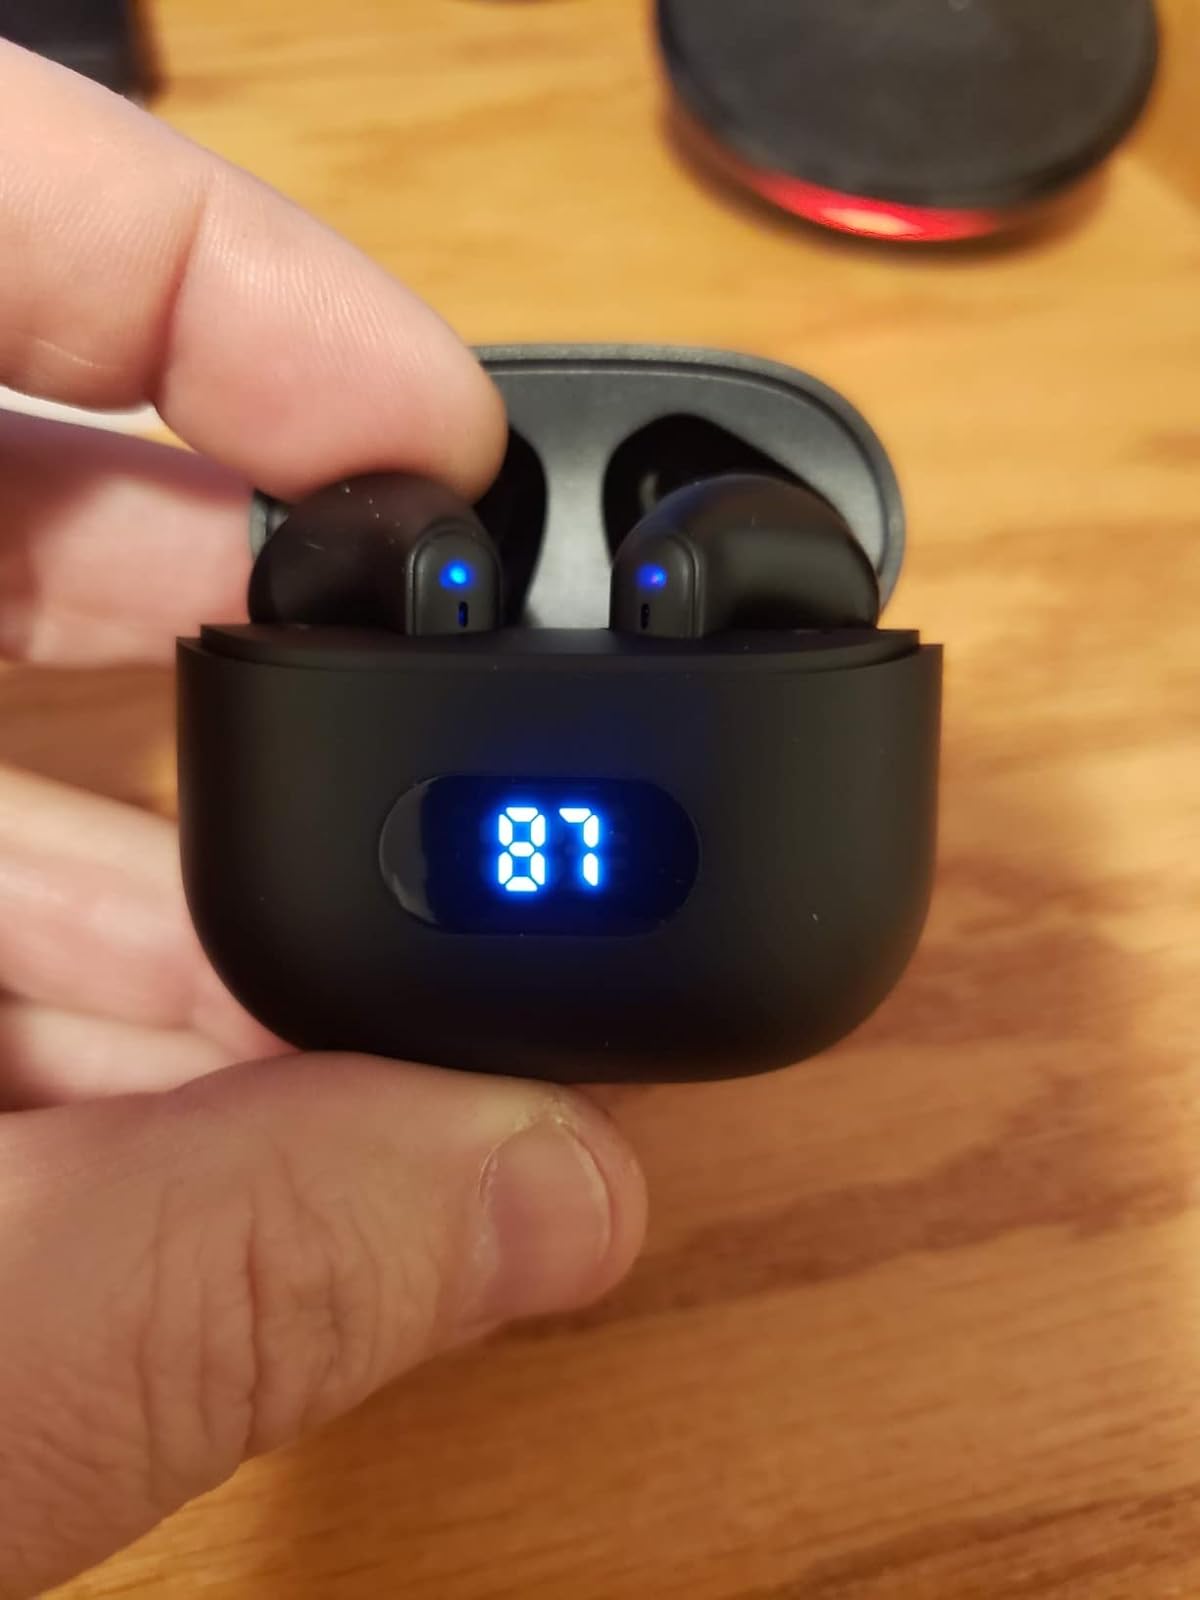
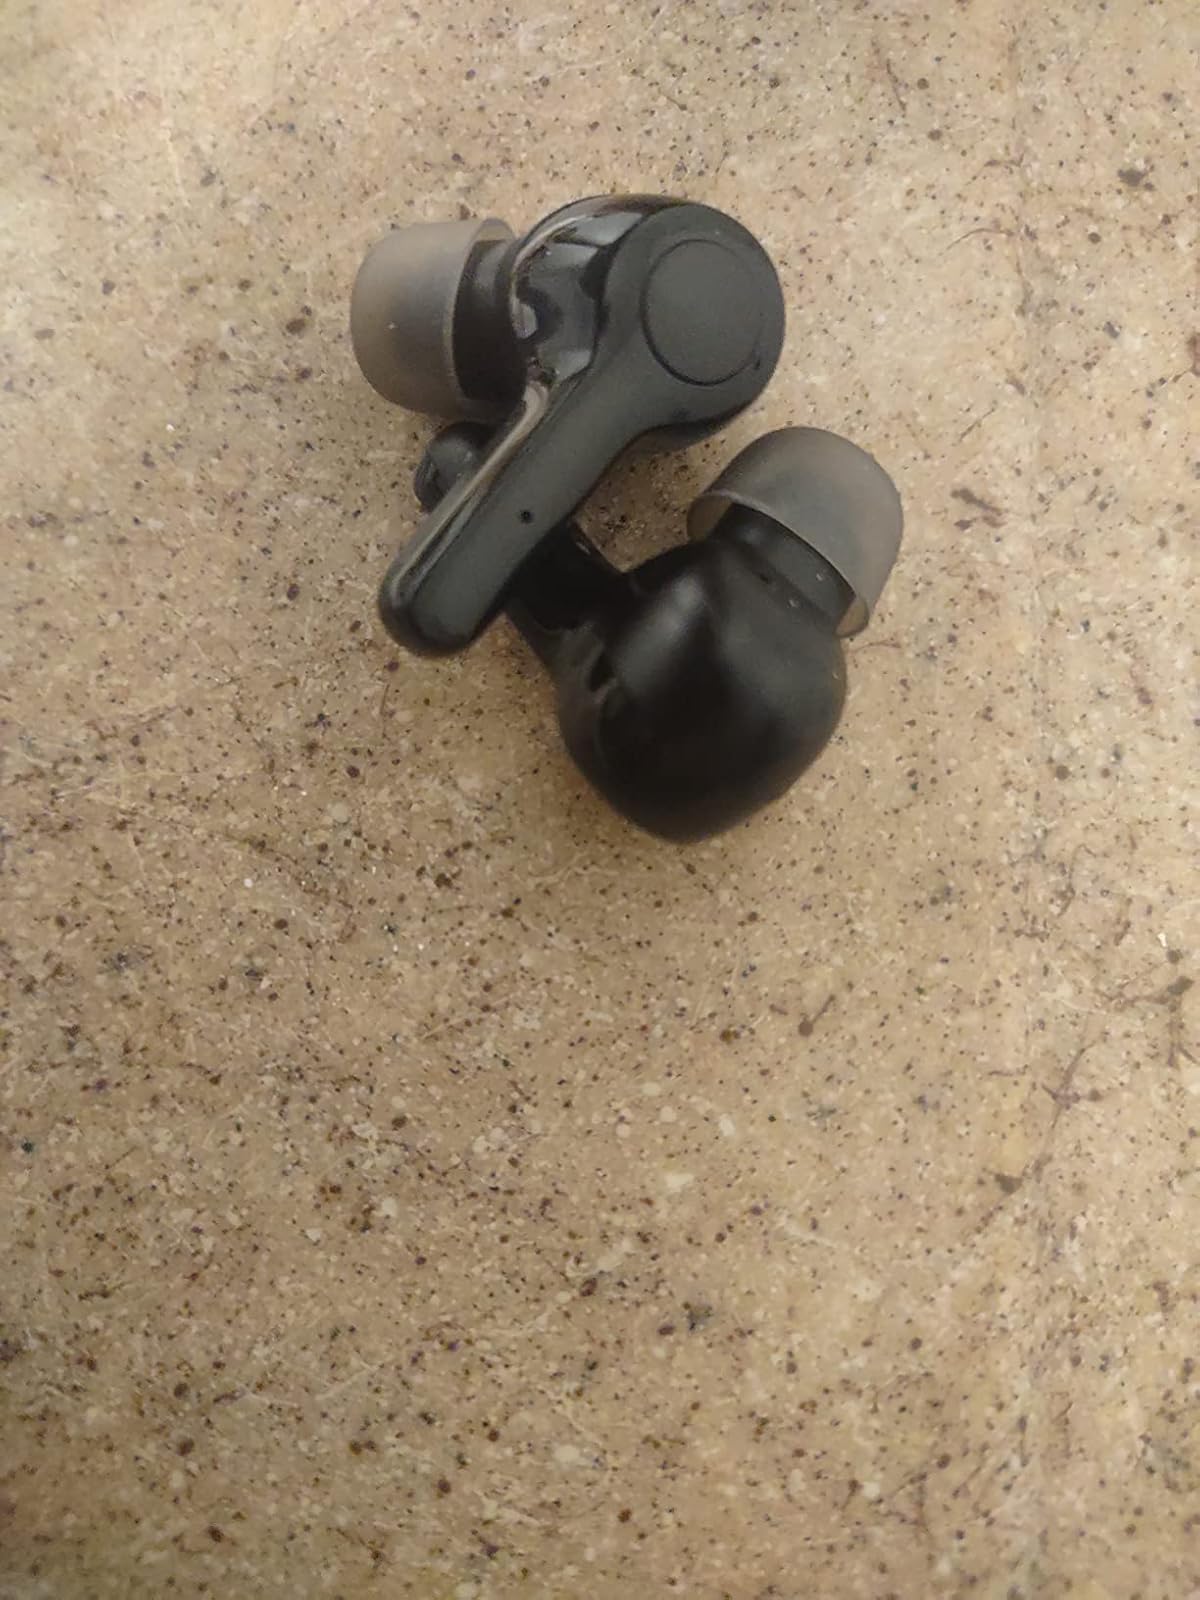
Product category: earbuds
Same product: no